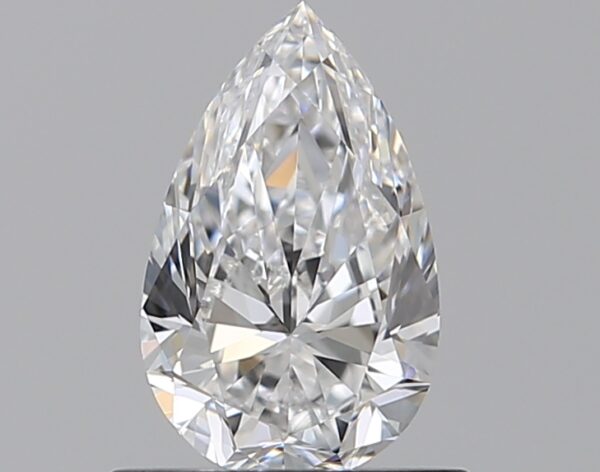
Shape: pear
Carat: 0.59
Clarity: VS1
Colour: D
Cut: EX
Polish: EX
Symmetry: VG
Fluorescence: F
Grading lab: GIA
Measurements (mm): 7.33 x 4.55 x 2.86